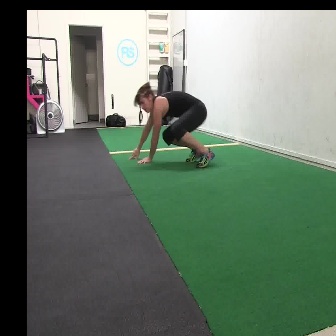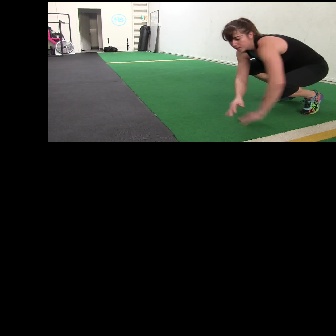
  Please identify the target specified by the bounding box [128,81,214,167] in the first image and locate it in the second image. Return the coordinates in [x_min,y_min,x_max,y_max] format.
Answer: [221,17,328,125]